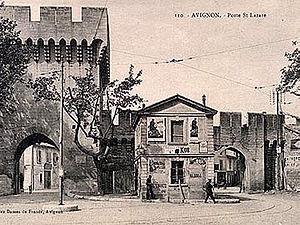
Les deux portes Saint-Lazare
Avignon est une ville du sud de la France, dans le Vaucluse, qui s'étend sur la rive gauche du Rhône. C'est l'une des rares villes françaises à avoir conservé l'intégralité de ses anciens remparts.